Caspian Flotilla

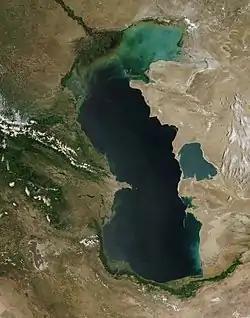
The Caspian Sea

The Caspian Flotilla is the flotilla of the Russian Navy in the Caspian Sea.